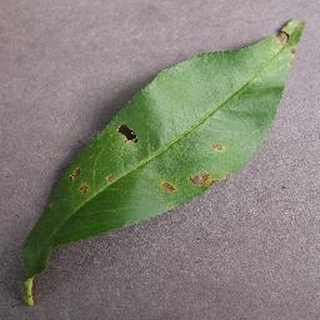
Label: peach_bacterial_spot